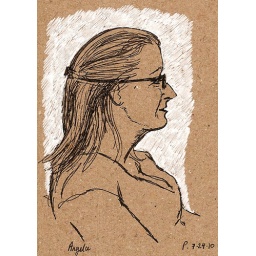
Quickly sketched my wife in my little brown paper book